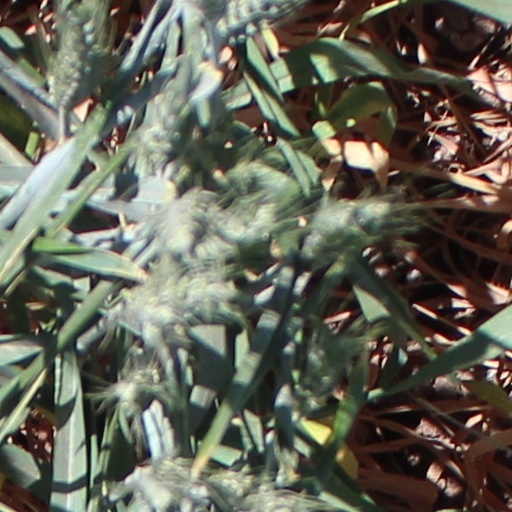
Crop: wheat